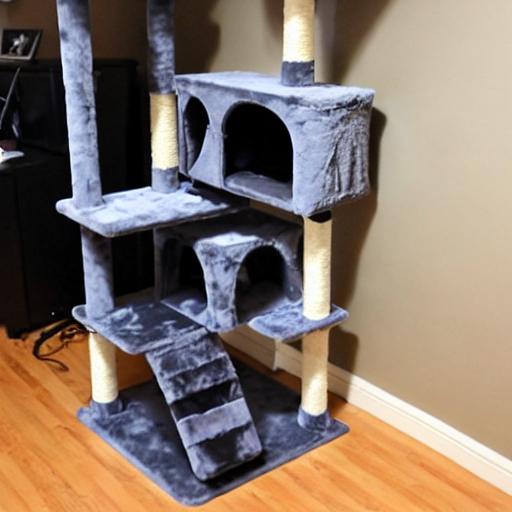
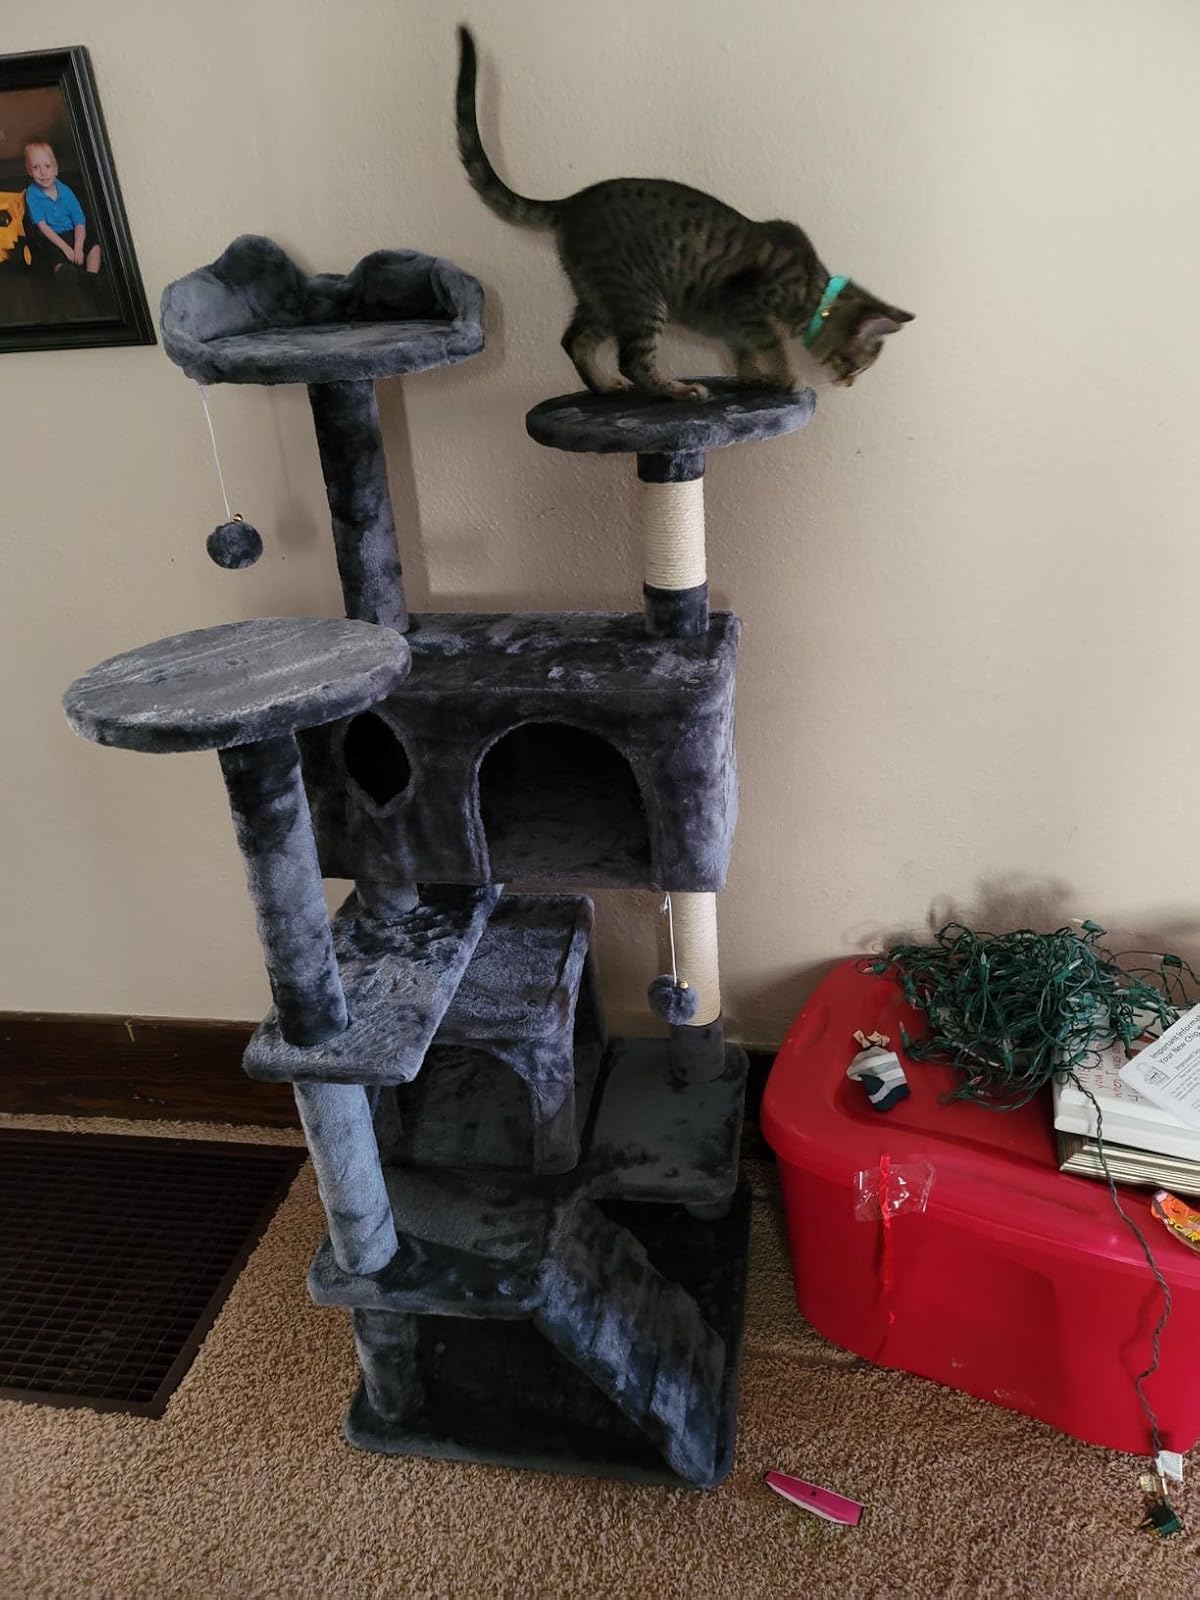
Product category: items_cat tree
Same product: no